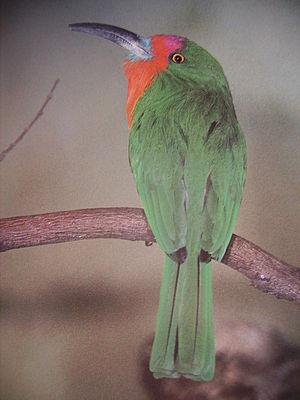
Les Meropidae sont une famille d'oiseaux constituée de trois genres et de vingt-six espèces existantes de guêpiers.